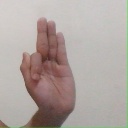
अक्षर: फ